David Moyes

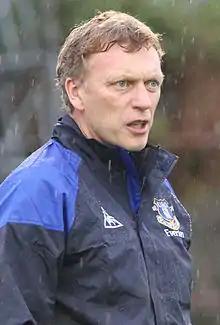
Moyes in 2011

In the summer of 2009, Moyes sold Joleon Lescott to Manchester City for £22 million, after a saga that lasted for the entire transfer window. With the money from the Lescott sale, Moyes brought in Johnny Heitinga, Sylvain Distin and Diniyar Bilyaletdinov. He also re-signed Jô on a season-long loan and Lucas Neill on a free transfer. Moyes was named as Premier League Manager of the Month for January 2010 after three wins and a draw. Moyes took charge of his 600th match as a manager on 6 February 2010 in the Merseyside Derby against Liverpool which resulted in a 1–0 defeat. Everton ended the season in eighth place, failing to qualify for Europe for the first time in four years despite a run of only two defeats in their last 24 league games.